Semper fidelis

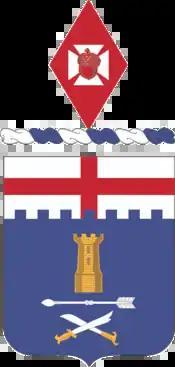
11th Infantry Regiment

"Semper fidelis" is also the motto of the 11th Infantry Regiment, which was founded in May 1861 by President Abraham Lincoln. It served as part of the Army of Ohio and later in the Indian wars, Spanish–American War, 1916 Mexican Border war, World War I, World War II, and the Vietnam War. Today the regiment trains young Army officers at Fort Moore, Georgia.